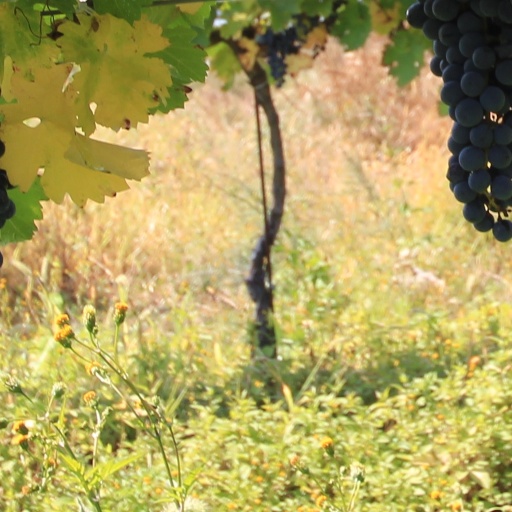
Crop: grape